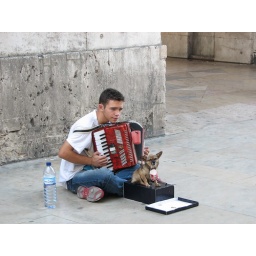
My third time in Lisbon within two years....and this boy was playing an. accordian with his dog every time.